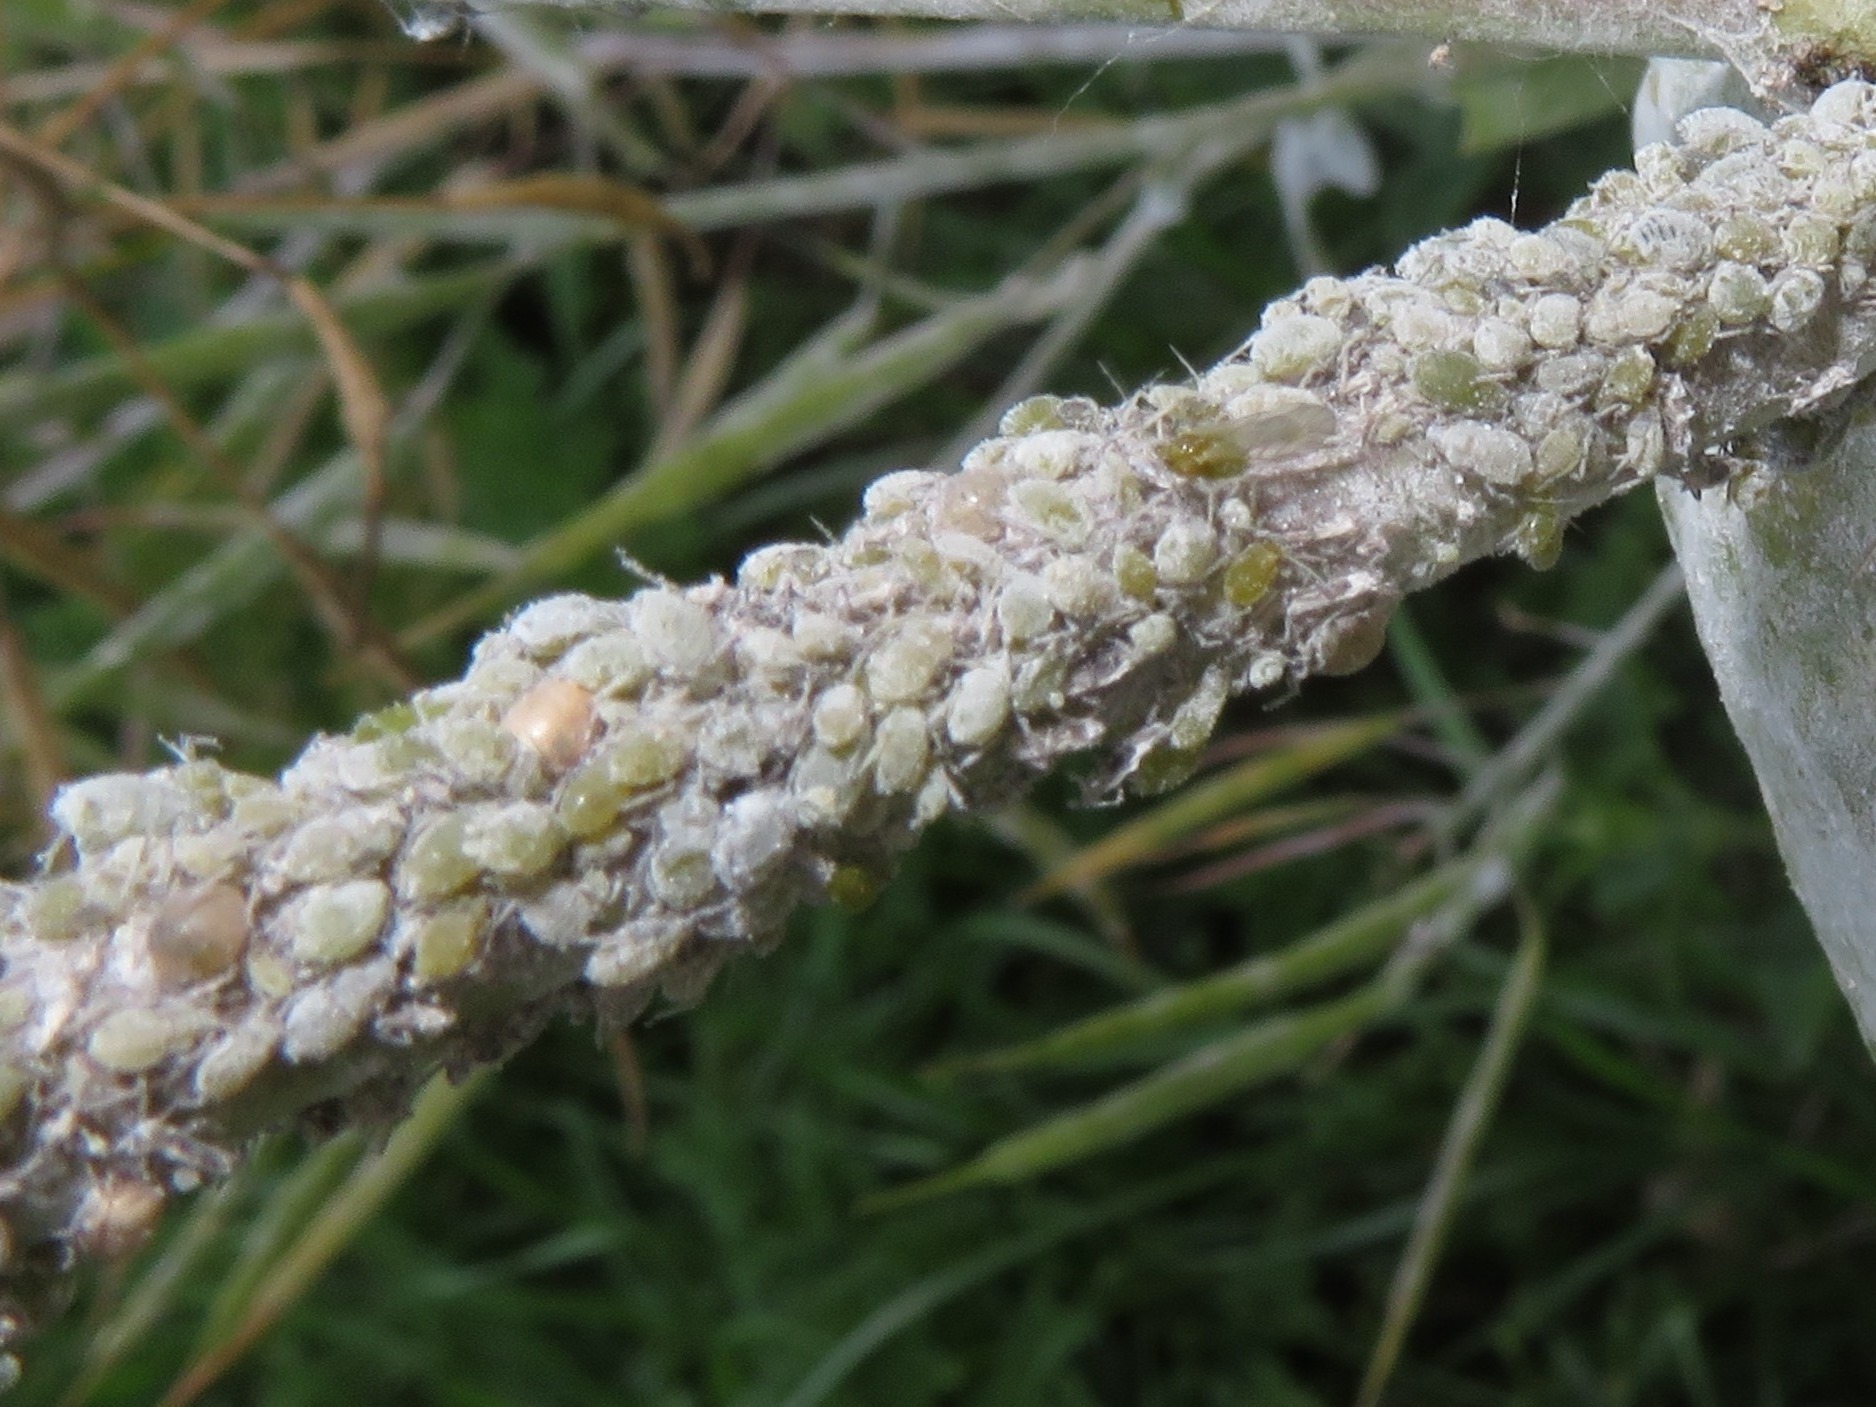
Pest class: cabbage_aphid